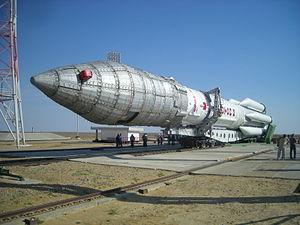
ExoMars Trace Gas Orbiter est une sonde interplanétaire développée par l'Agence spatiale européenne placée en orbite autour de la planète Mars pour étudier la présence et l'origine des gaz présents dans l'atmosphère martienne à l'état de trace notamment le méthane dont elle doit tenter de déterminer s'il est d'origine biologique. La sonde spatiale a été lancée le 14 mars 2016 par une fusée russe Proton. Après s'être insérée en orbite autour de Mars le 19 octobre 2016, la mission doit utiliser la technique de l'aérofreinage durant 12 mois avant d'entamer la phase scientifique de la mission qui doit s'achever en 2022.